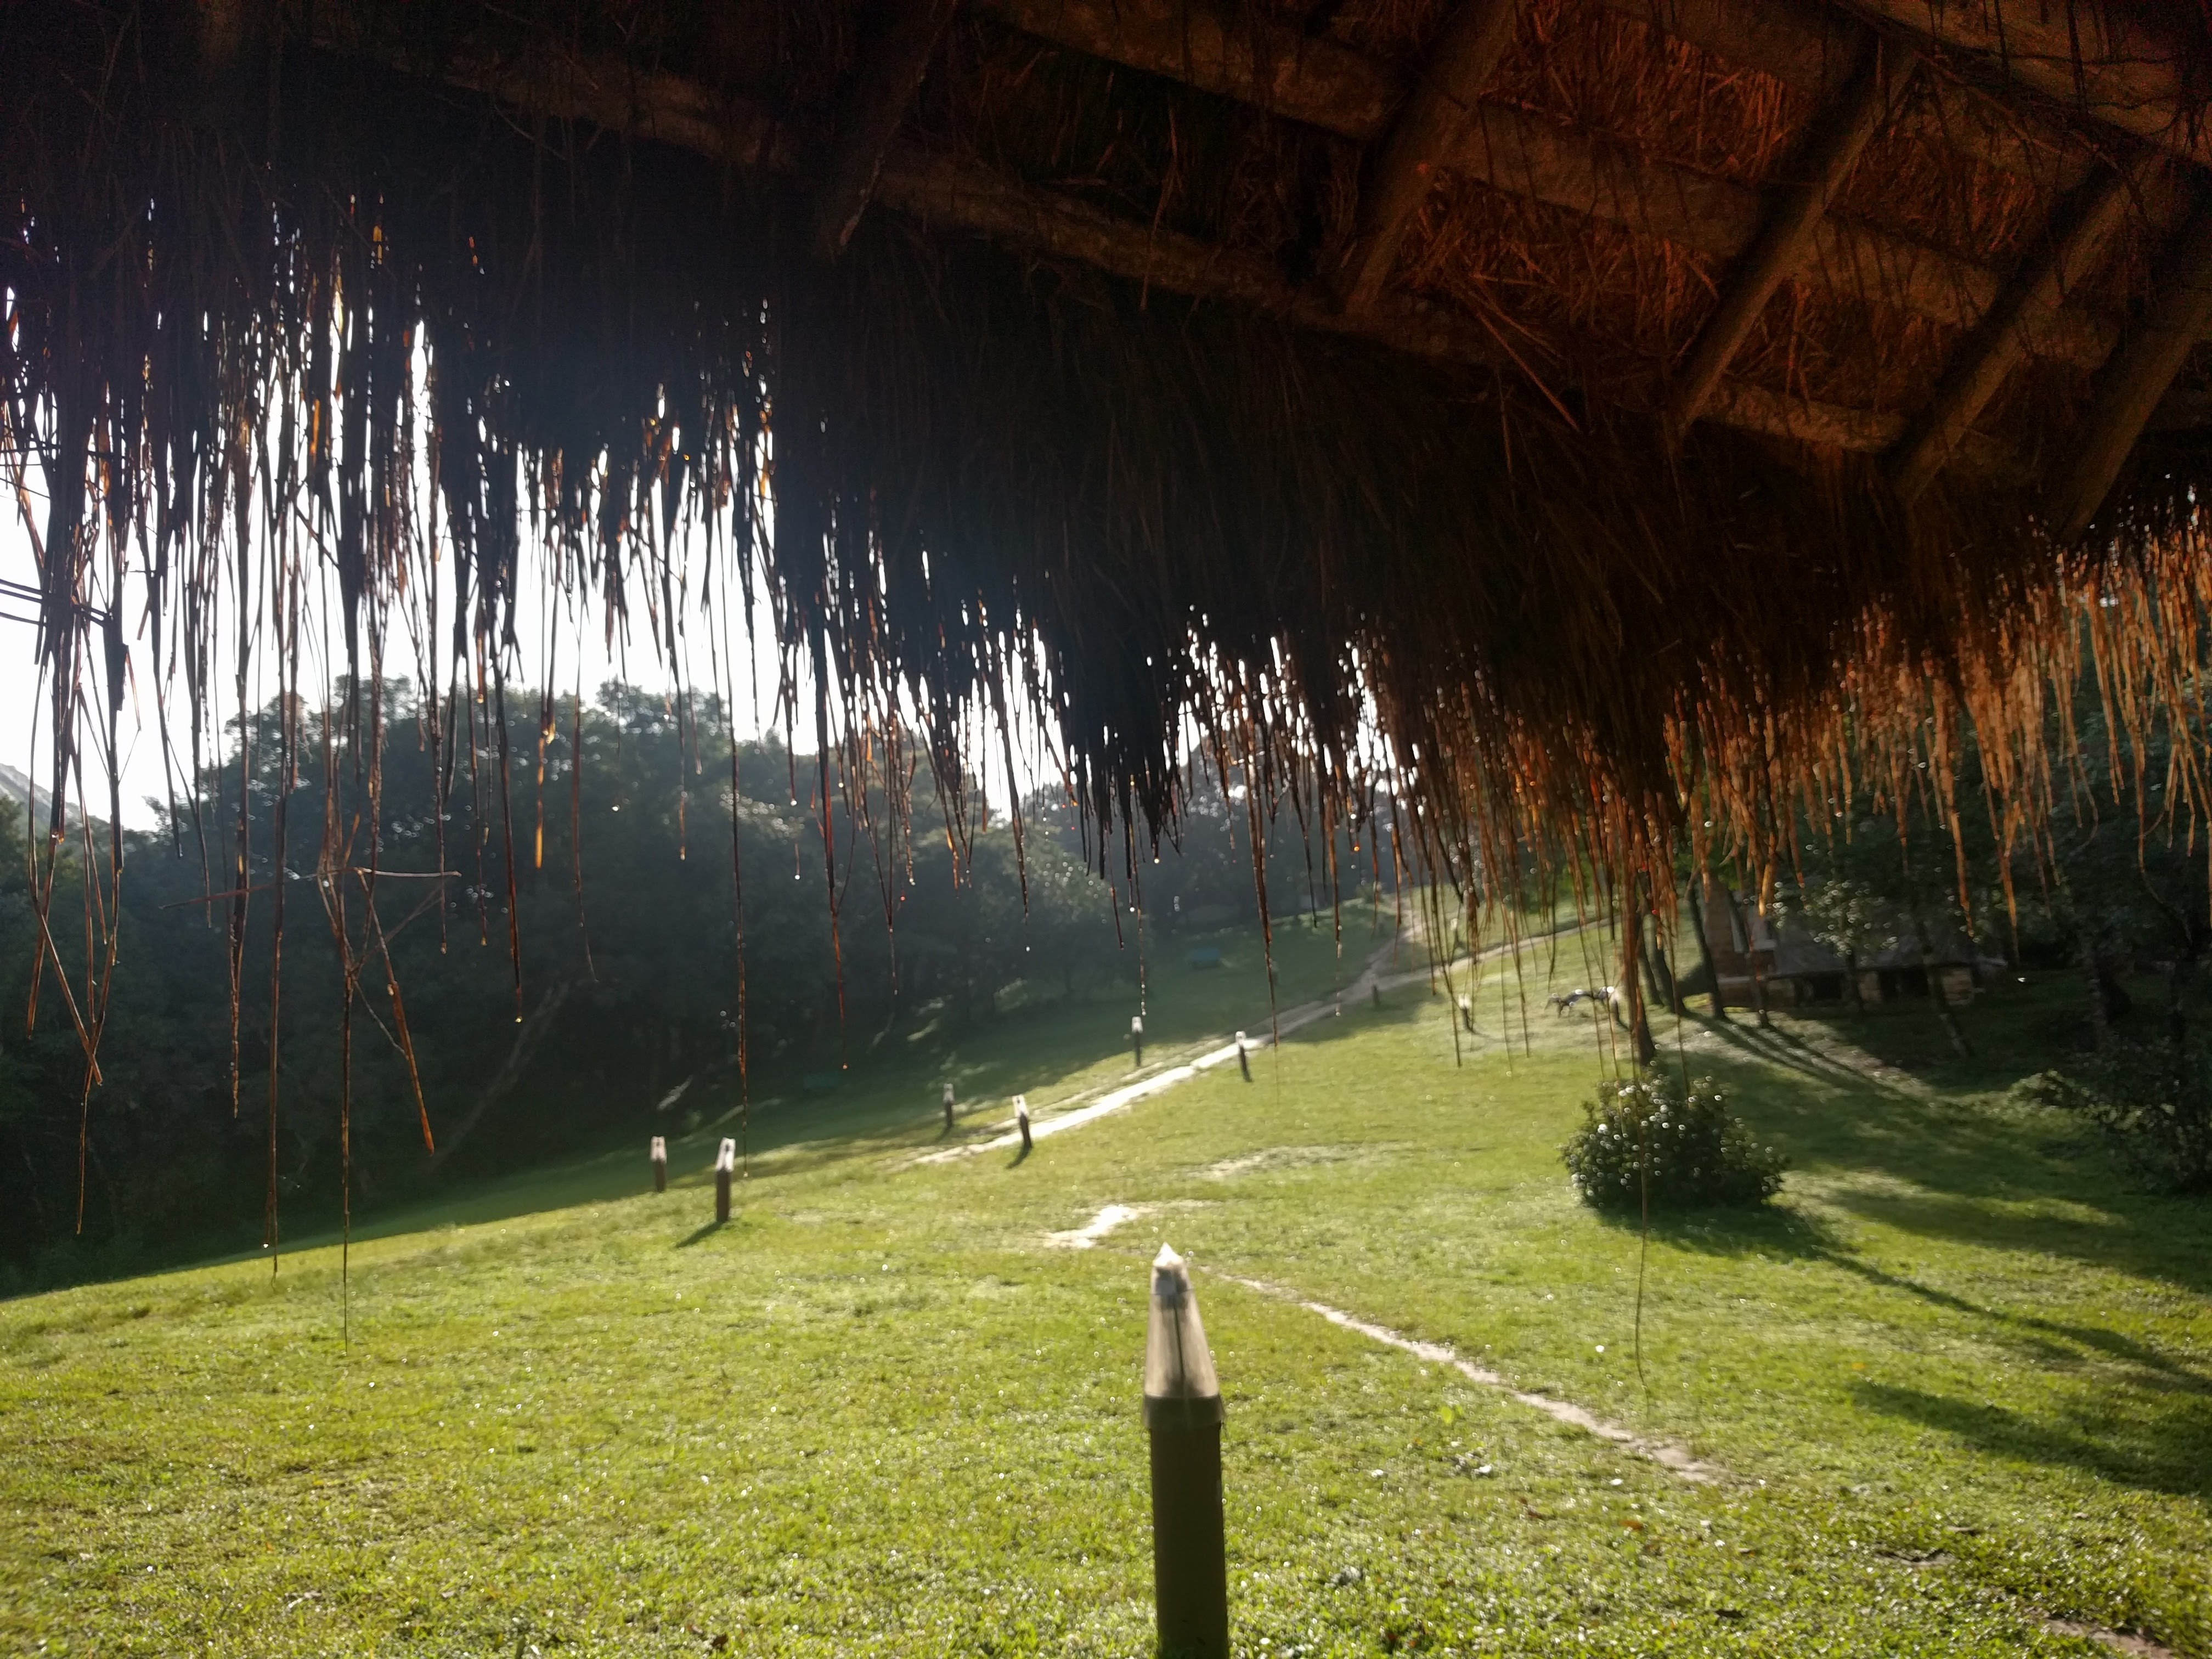
tree, nature, forest, grass, light, sunlight, leaf, flower, green, autumn, rural area, woody plant